Sarah Murray (ice hockey)

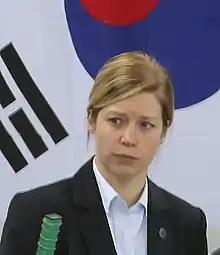
Murray in 2017

Sarah Murray (born April 28, 1988) is a Canadian-American ice hockey coach and the head coach of the women's ice hockey team of Saint Mary's University of Minnesota in the Minnesota Intercollegiate Athletic Conference (MIAC) of the NCAA Division III. She served as head coach of the South Korean women's national ice hockey team during 2014 to 2018 and was the head coach of the Korean unified team at the 2018 Winter Olympics.